Jeannine Parvati Baker

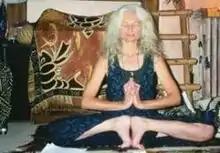
Jeannine Parvati

Jeannine Parvati (June 1, 1949, North Hollywood, Los Angeles – December 1, 2005, Joseph, Utah), born Jeannine O'Brien, was an anti-circumcision activist, yoga teacher, midwife and author.